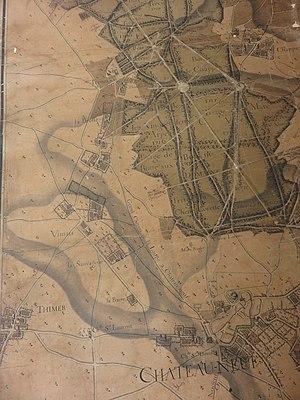
Détail de la carte générale des forêts et bois dans l'étendue de la maîtrise de Châteauneuf en Thymerais, centrée sur Châteauneuf et Tresneau ( situation entre 1723 et 1748)
Le château de Tresneau est un château situé sur la grande route de Paris au Mans, à vingt-deux lieues de Paris, dans la paroisse de Thimert et Ardelles, généralité d'Alençon. Le fief dépend à l'origine de la baronnie de Châteauneuf-en-Thymerais. Le manoir de Tresneau, attesté depuis le XVIᵉ siècle, est transformé ultérieurement en château puis vendu comme bien national à la Révolution Française avant d'être détruit au début du XIXᵉ siècle. Aujourd'hui, seuls une partie des fossés et quelques reliquats de murs attestent de l'emplacement du château disparu.